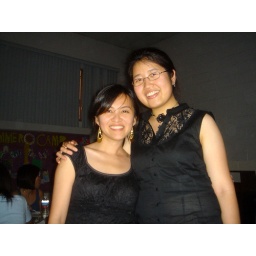
girls in black